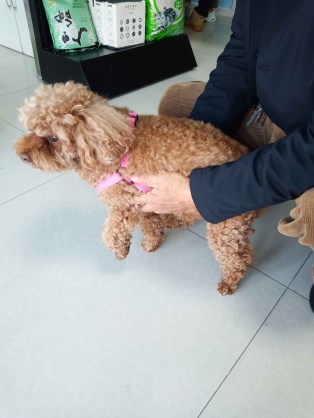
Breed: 2925-n000114-toy_poodle